Guadalajara

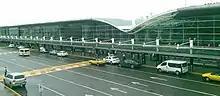
Guadalajara International Airport is the 10th busiest airport in Latin America and a hub for Aeroméxico, Volaris, and VivaAerobus.

Guadalajara is home to four professional football teams; Guadalajara, also known as "Chivas", Atlas, C.D. Oro and Universidad de Guadalajara. Guadalajara is the most followed club in the country, They have won the Mexican Primera División a total of 12 times, and have won the Copa MX four times. In 2017 Chivas became the first team in Mexican football history to win a Double (a league and cup title) in a single season on two different occasions and their first since the 1969–70 season. Chivas went on to win the 2018 CONCACAF Champions League final against Major League Soccer side Toronto FC, the second time they have won the tournament. Chivas won the first ever CONCACAF Champions League and are the only Guadalajara-based football team to win the tournament. Atlas also plays in the Mexican Primera División. They are known in the country as 'The academy', hence they have provided Mexico's finest football players, among them: Rafael Márquez, Oswaldo Sánchez, Pável Pardo, Andrés Guardado, and the Mexican national team's former top scorer Jared Borgetti. Atlas also won several championships in amateur tournaments, and the first championship for a Guadalajaran team in 1951. They won the first division championship again in 2021. Estudiantes was associated with the Universidad Autónoma de Guadalajara A.C. It played in the Primera División, with home games in the "Estadio 3 de Marzo" (March 3 Stadium, for the university's 1935 date of founding). They've won also a single Championship back in 1994 as they defeated Santos. The team moved to Zacatecas and became the Mineros de Zacatecas in May 2014.